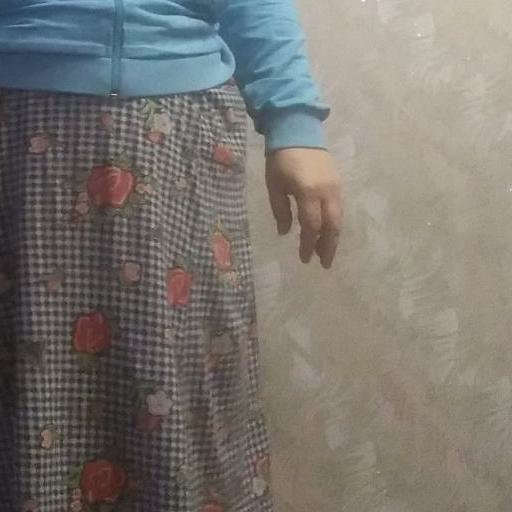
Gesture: no_gesture